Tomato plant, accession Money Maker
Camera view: tilt-top (135 deg); turntable rotation: 60 degrees
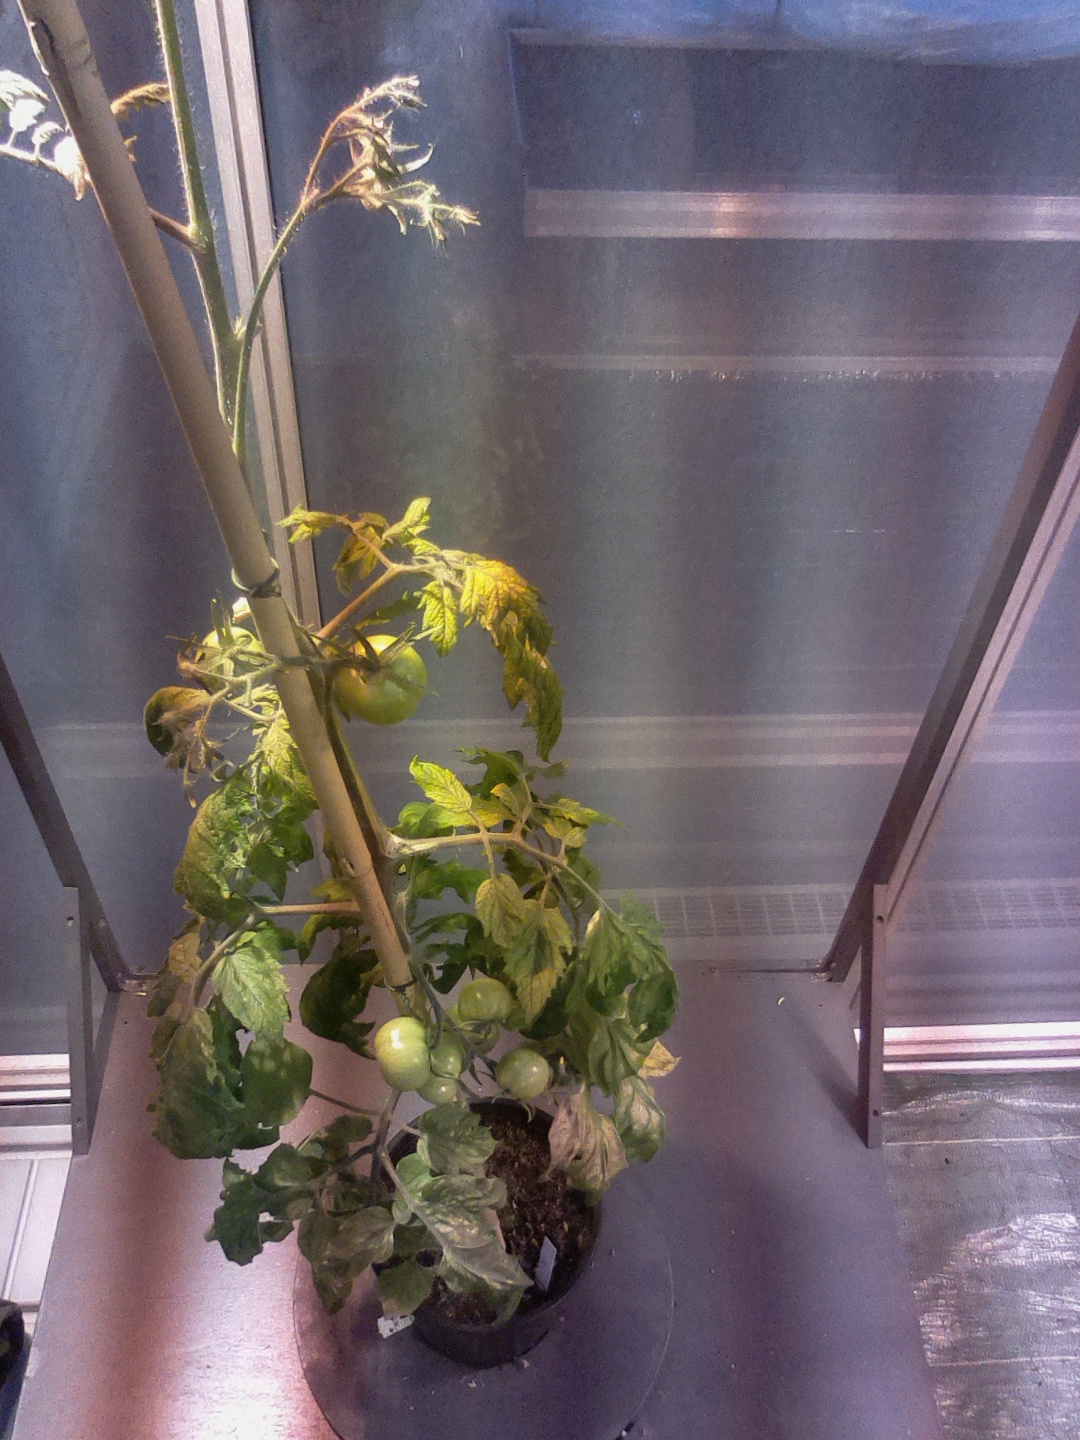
BBCH growth stage 77: 70%-80% of final fruit size